Neuvicq

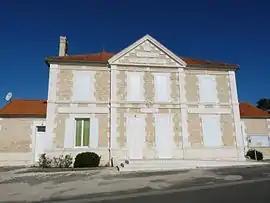
The town hall in Neuvicq

Neuvicq is a commune in the Charente-Maritime department in southwestern France.